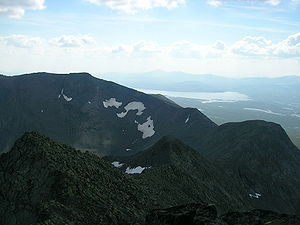
Sylmassivet
Sylmassivet
Sylmassivet anvendes som betegnelse på det centrale fjeldmassiv i Sylan, der ligger i Tydal, Norge, og i Värmland, Sverige. Den højeste bjergtop er Storsylen. Andre bjergtoppe er Storsola, Bandaklumpen og Nordsylen på norsk side og Slottet, Tempelet og Lillsylen på svensk side.